Biosignature

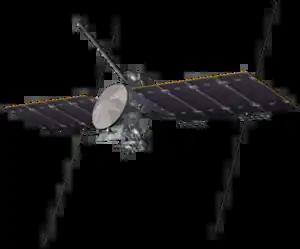
"Europa Clipper"

The atmosphere of Mars contains some gases which have been studied as potential biosignatures, most notably methane, but also ozone and oxygen.